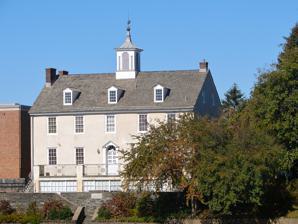
Building: Bala Cynwyd Junior High School Complex
Country: United States of America
Year built: 1812
United States historic place Lower Merion Academy-Cynwyd Elementary School-Bala Cynwyd Junior High School Complex U.S. National Register of Historic Places Lower Merion Academy in October 2011 Location of Bala Cynwyd Junior High School Complex in Pennsylvania Show map of Pennsylvania Bala Cynwyd Junior High School Complex (the United States) Show map of the United States Location 506 Bryn Mawr Ave., Bala Cynwyd, Pennsylvania , U.S. Coordinates 40°00′48″N 75°14′34″W / 40.01333°N 75.24278°W / 40.01333; -75.24278 Area 15.9 acres (6.4 ha) Built 1812, 1914, 1938 Built by Nathan Lewis, Joseph Price Architectural style Federal, Late 19th And 20th Century Revivals NRHP reference No. 02001429 Added to NRHP November 27, 2002 Lower Merion Academy (built 1812), Bala Cynwyd, Pennsylvania, viewed from front lane Bala Cynwyd Junior High School Complex , is a historic school complex in Bala Cynwyd, Pennsylvania . The complex includes the Bala Cynwyd Middle School, the Cynwyd Elementary School, and the former Lower Merion Academy. The elementary school and middle schools are part of the Lower Merion School District . History The Lower Merion Academy school bell in Bala Cynwyd, Pennsylvania , cast by McShane Bell Foundry in Baltimore in 1888 and rededicated in 1976 The Lower Merion Academy/Lower Merion Benevolent School building was built in 1812, and is a 3 + 1 ⁄ 2 -story, five-bay, stuccoed stone building with cupola in the Federal style. It was renovated in 1938 in Colonial Revival style. The Cynwyd Elementary School building was built in 1914, with a rear addition built in 1920.  It is a 2 + 1 ⁄ 2 -story, Classical Revival style building that features white terra cotta trim and a central entrance with Ionic order columns. The Bala Cynwyd Middle School building was built in 1938, and is a long, flat, two-story brick building in the modern style.  A classroom wing was added in 1963.  The buildings were renovated and some additions built in 1999. It was added to the National Register of Historic Places in 2002. Next to the Lower Merion Academy building sits the school's old bell, cast in 1888 by McShane Bell Foundry of Baltimore, Maryland, and rededicated in 1976 according to a plaque affixed to the side. References